First Baptist Church (Osceola, Wisconsin)

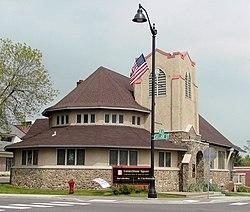
First Baptist Church

First Baptist Church was designed by Harry Wild Jones and was built in 1910. It served as a church until 2006. It was added to the National Register of Historic Places in 2008 for its architectural significance.